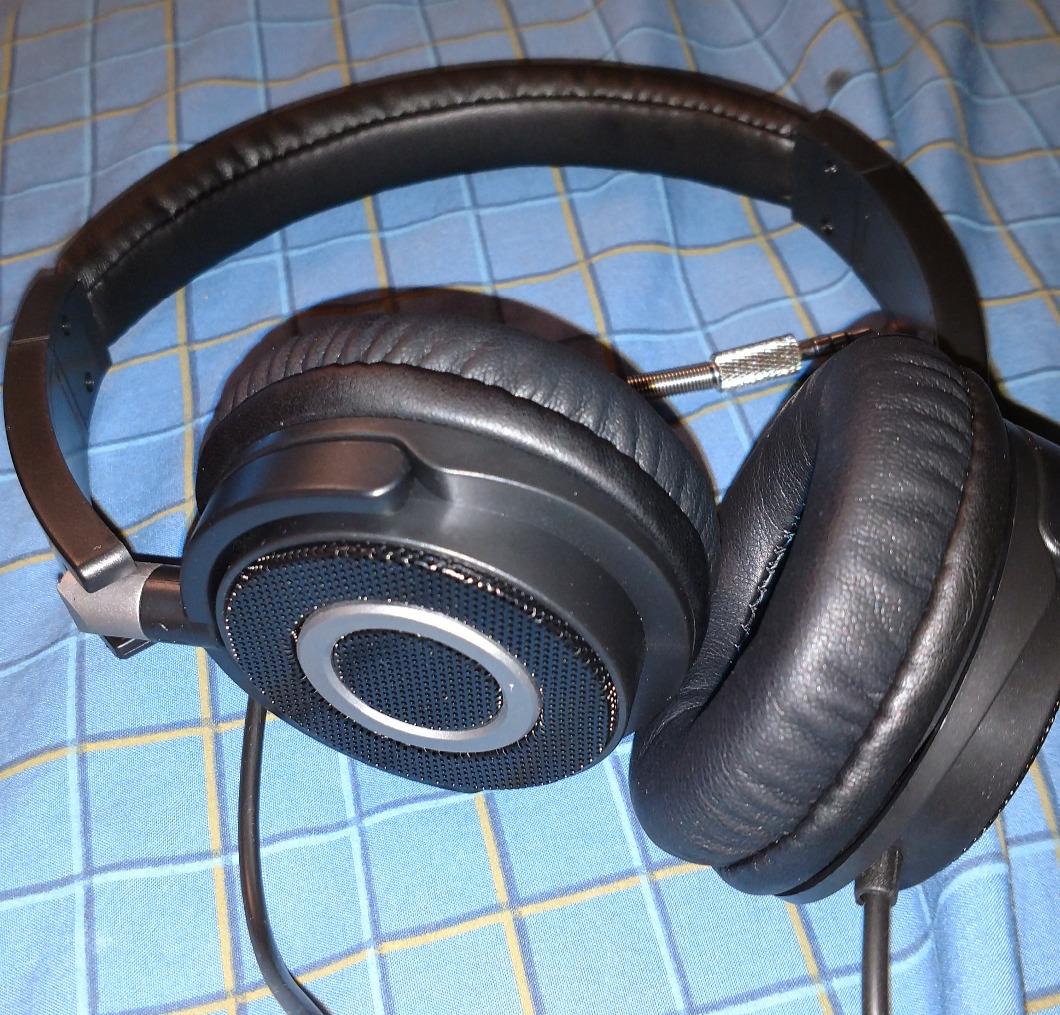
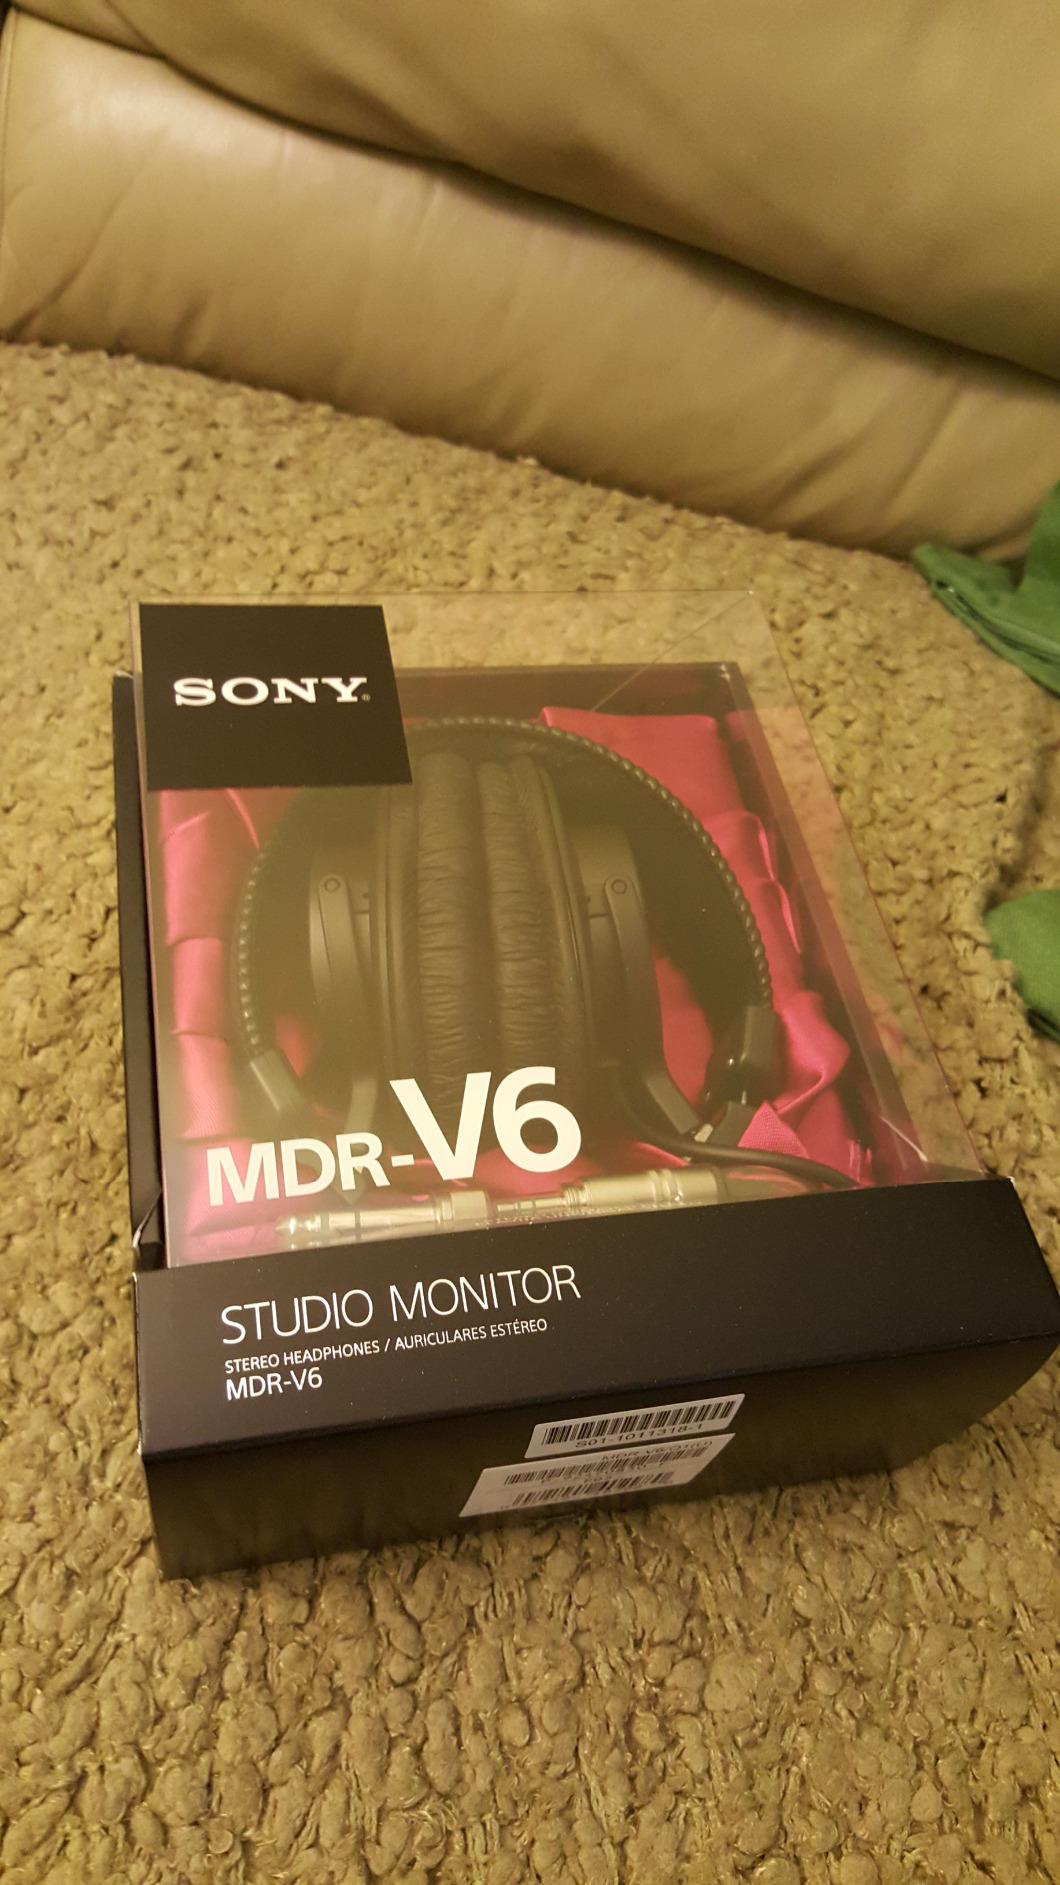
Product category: headphones
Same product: no